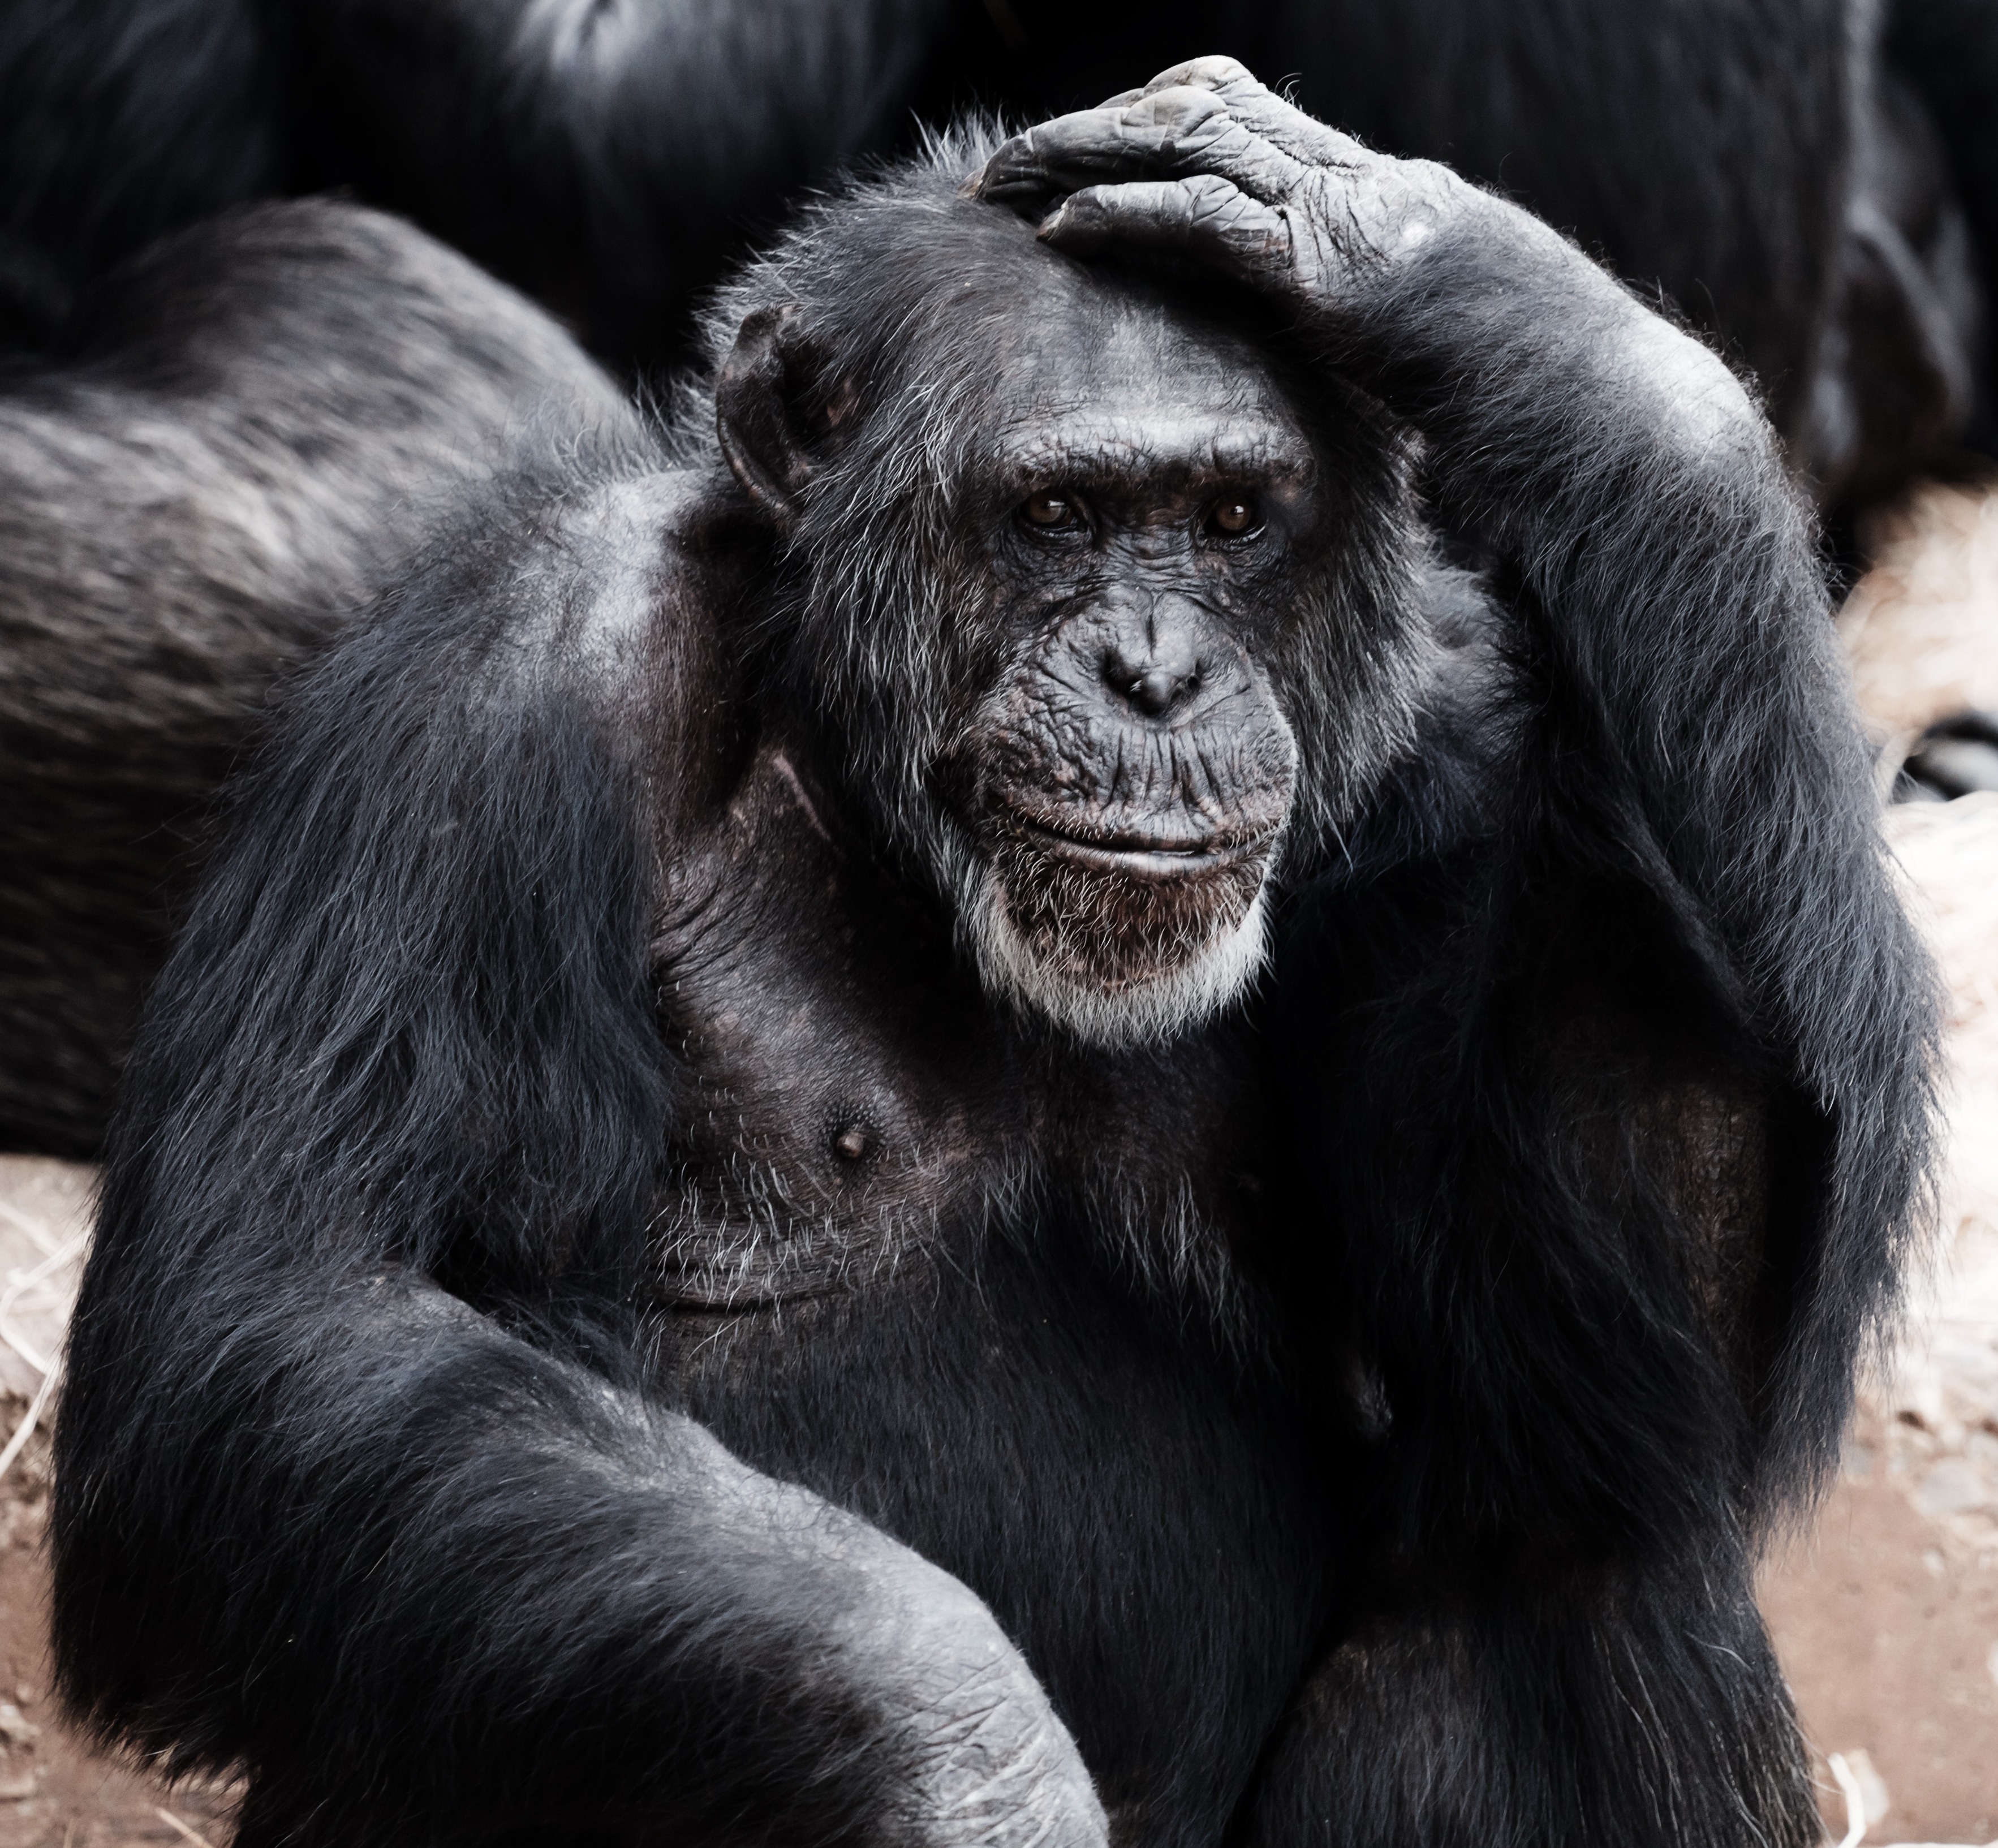
black and white, animal, wildlife, zoo, mammal, monochrome, monkey, fauna, primate, chimpanzee, ape, vertebrate, western gorilla, great ape, common chimpanzee, royalty free images